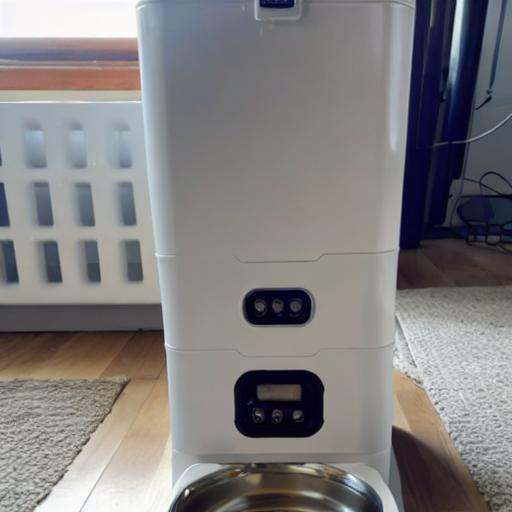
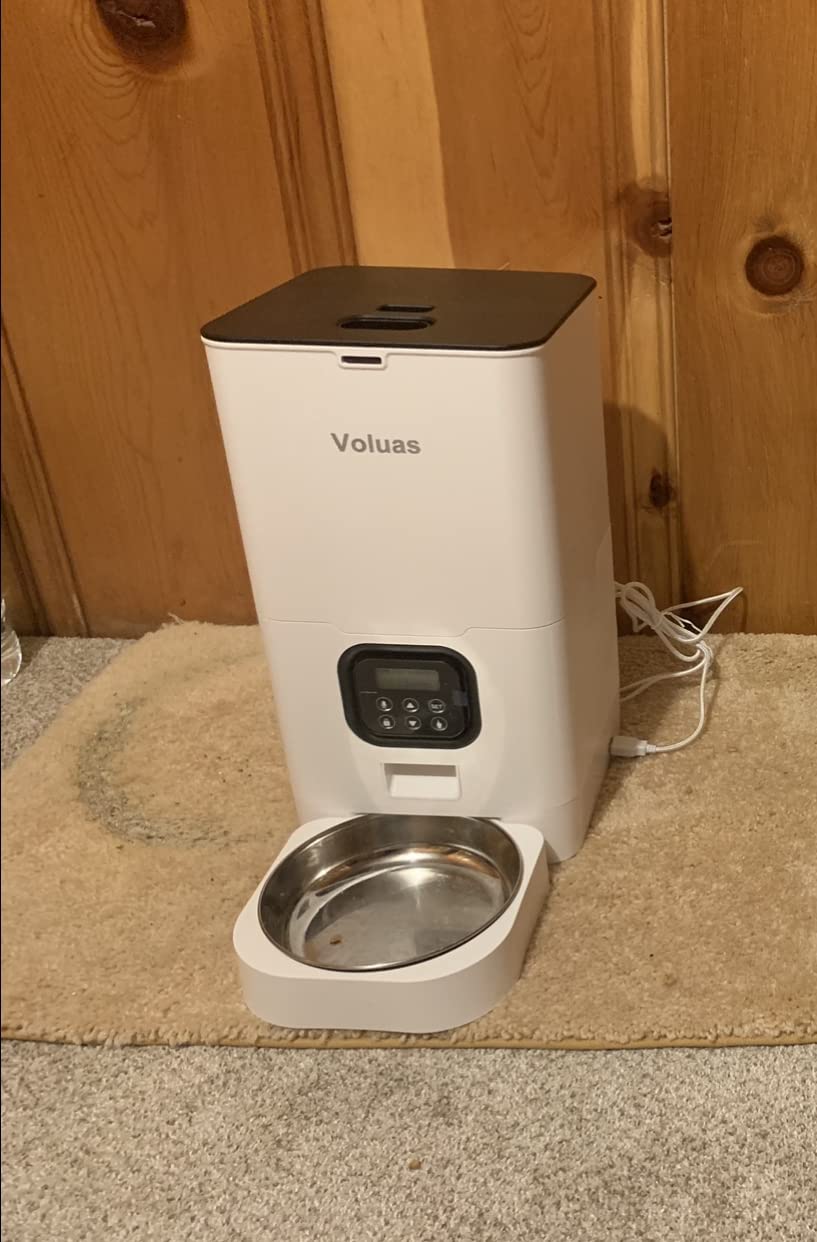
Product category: items_feeder
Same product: no